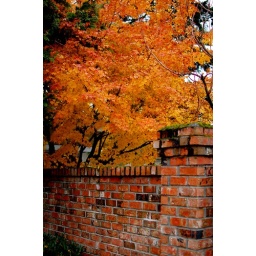
A colorful tree over a brick wall